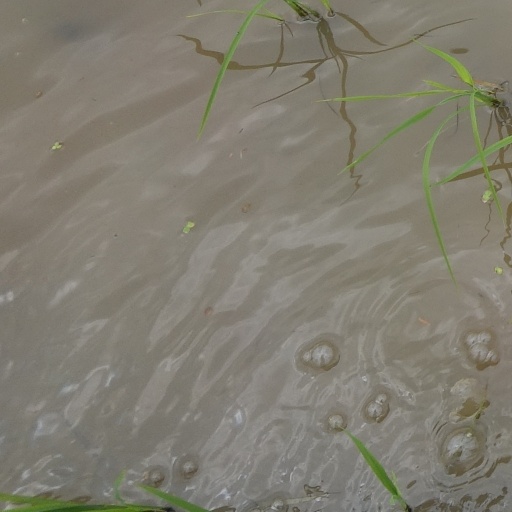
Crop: rice